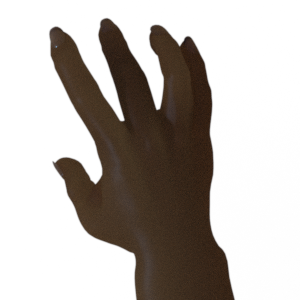
Label: paper